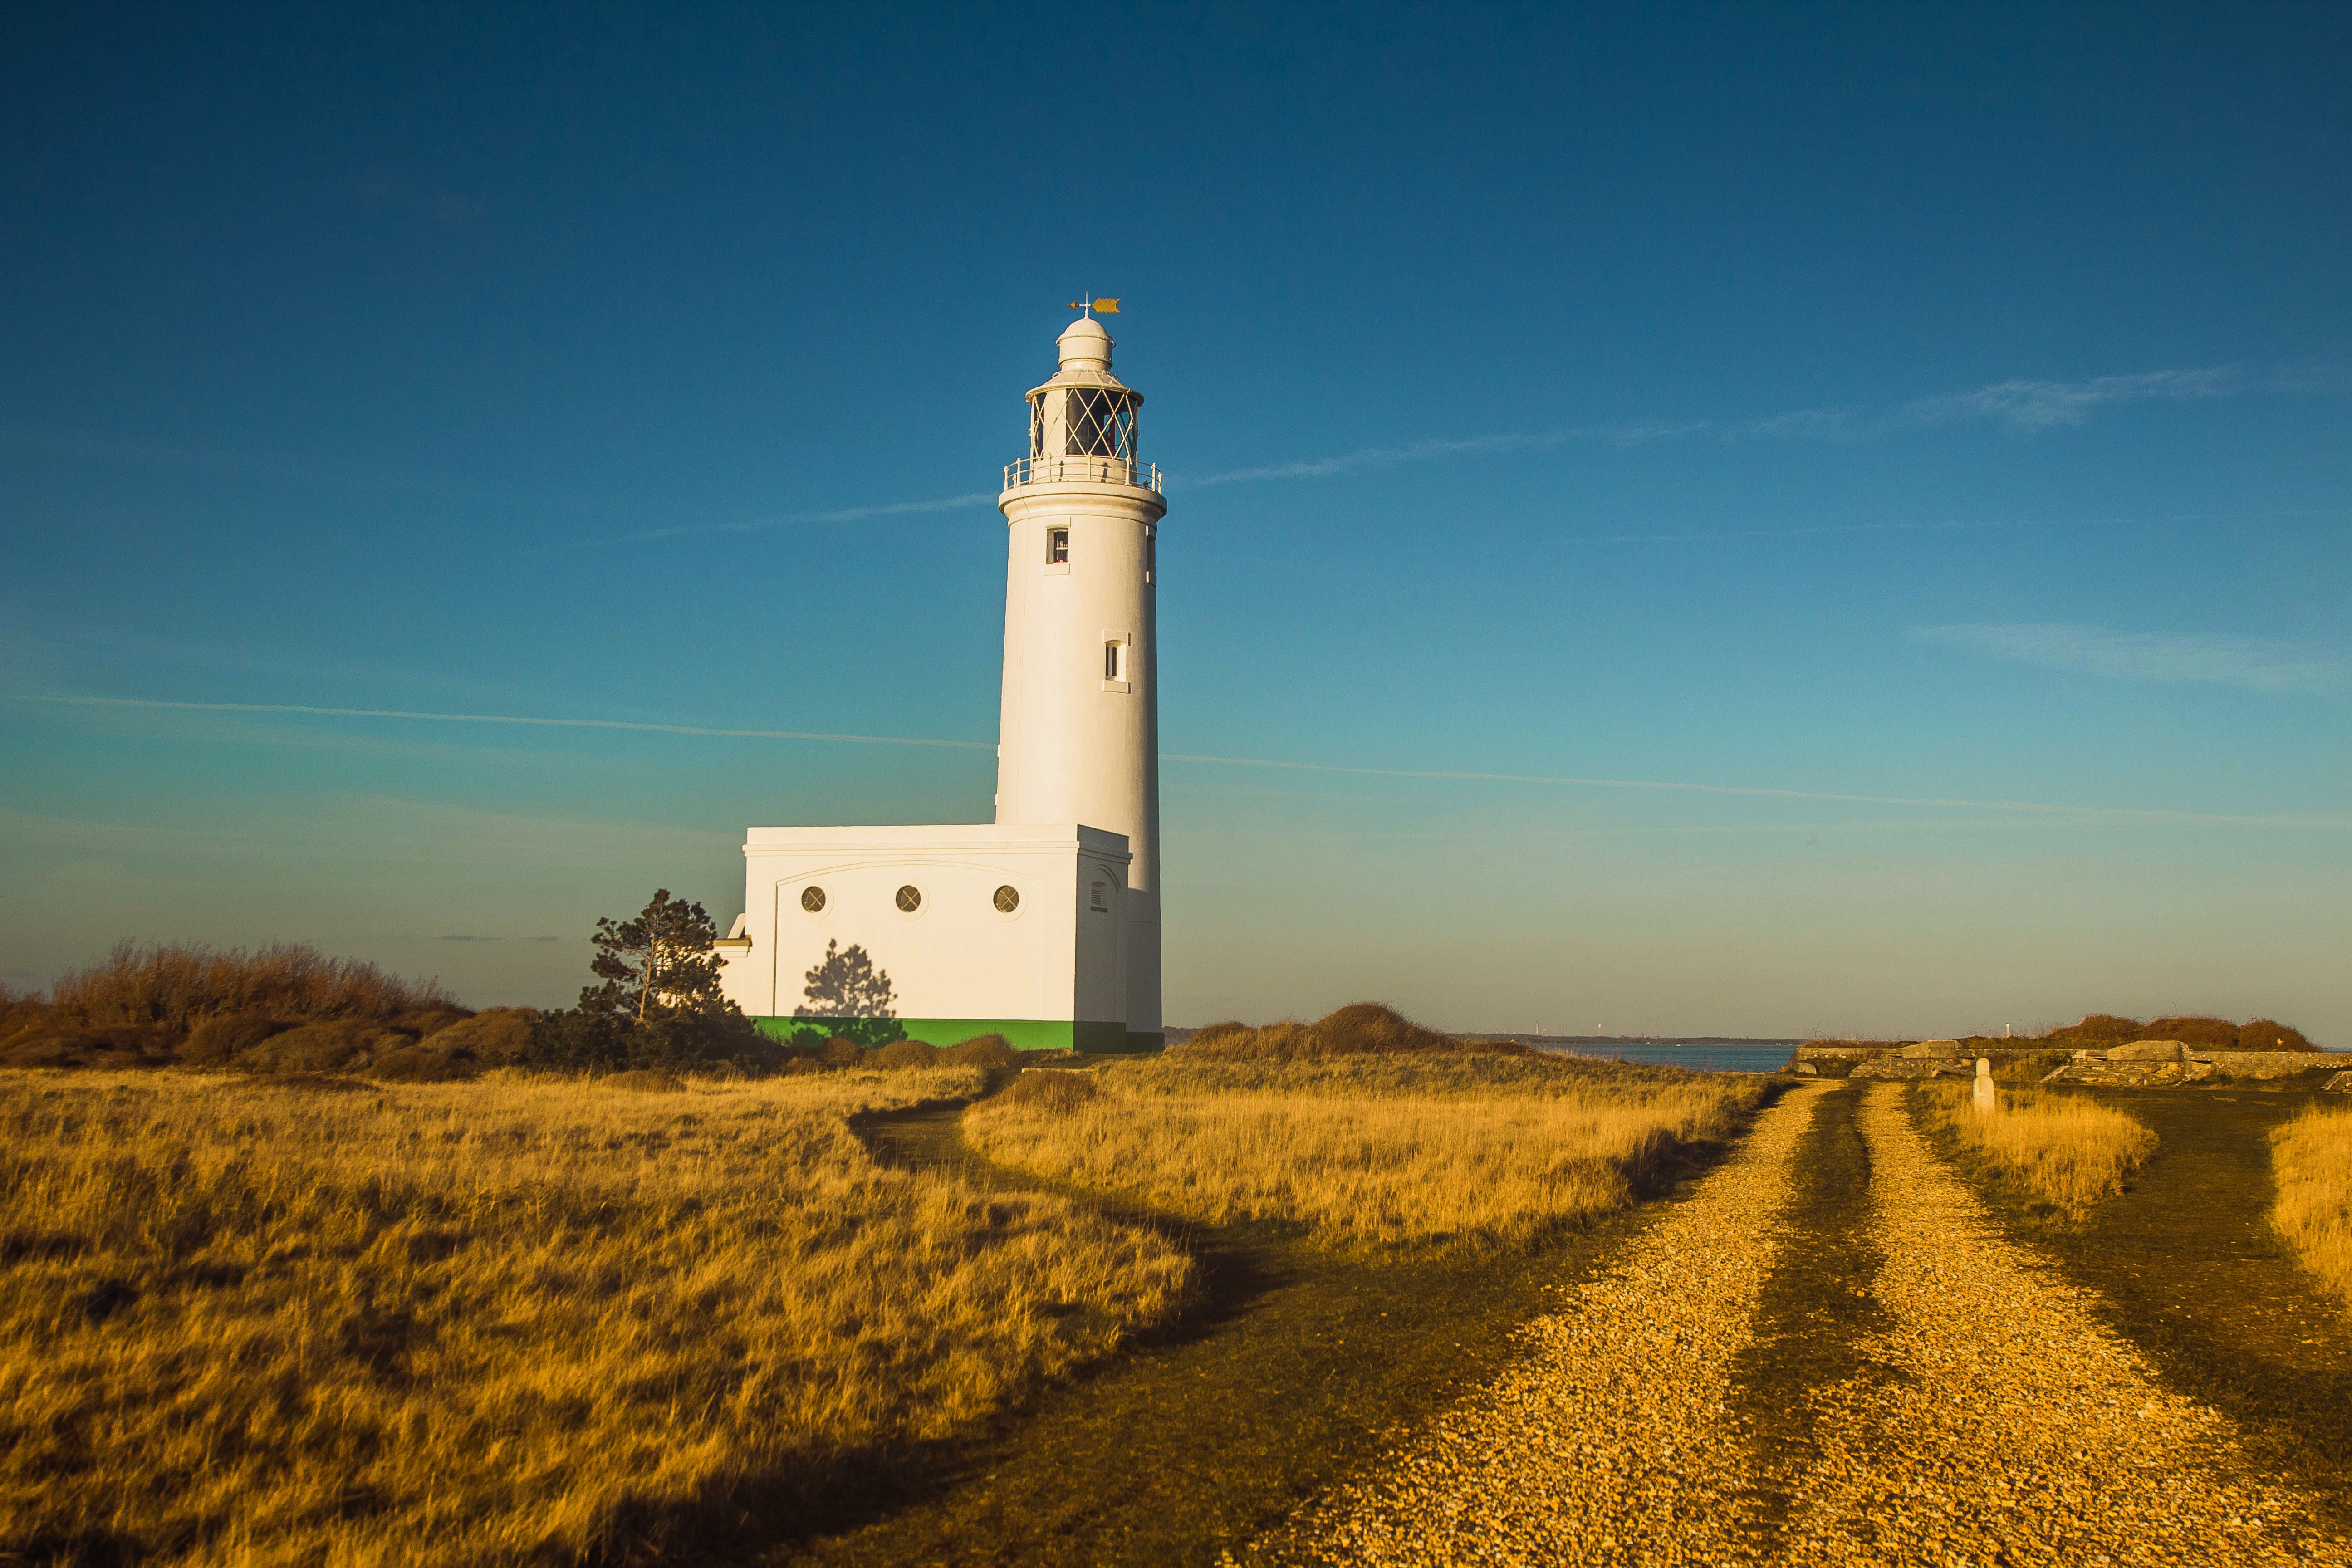
landscape, sea, coast, path, horizon, lighthouse, field, prairie, shore, country, tower, autumn, plain, rural area